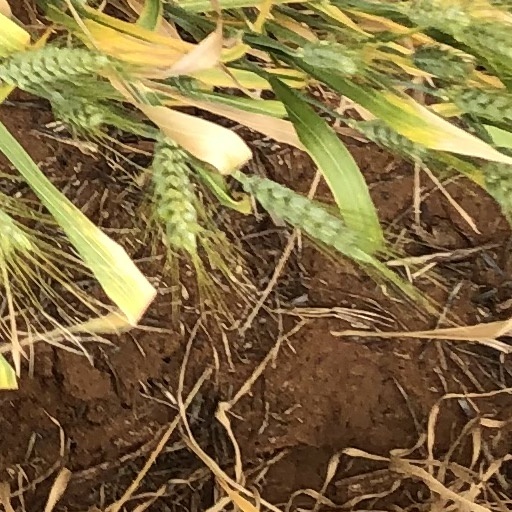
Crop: wheat